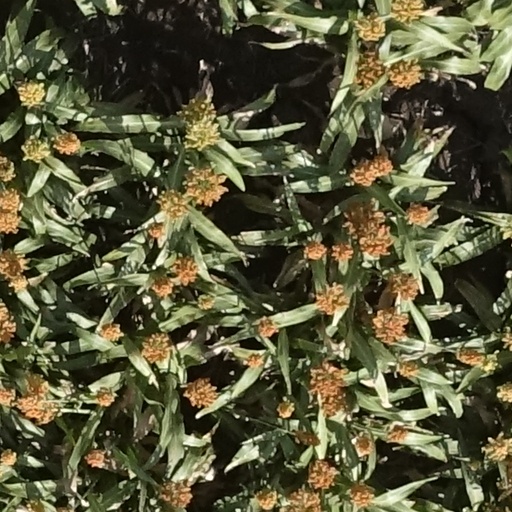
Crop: sorghum